Rangaku

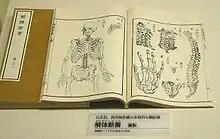
Japan's first full translation of a Western book on anatomy ("Kaitai Shinsho"), published in 1774 (National Museum of Nature and Science, Tokyo)

The Rangaku movement became increasingly involved in Japan's political debate over foreign isolation, arguing that the imitating of Western culture would strengthen rather than harm Japan. The Rangaku increasingly disseminated contemporary Western innovations.